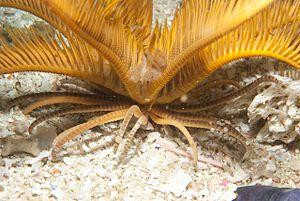
Les comatules sont un ordre de crinoïdes qui contient toutes les espèces mobiles de faible profondeur, ainsi que quelques taxons abyssaux. Ils constituent la majorité des crinoïdes actuels, bien que des crinoïdes fixés existent encore dans les autres ordres, et que certaines espèces abyssales de ce groupe aient restauré l'usage d'une tige.
Tropiometra carinata est une espèce de comatules de la famille des Tropiometridae.
Les Crinoïdes forment une classe d'animaux marins appartenant à l'embranchement des échinodermes.